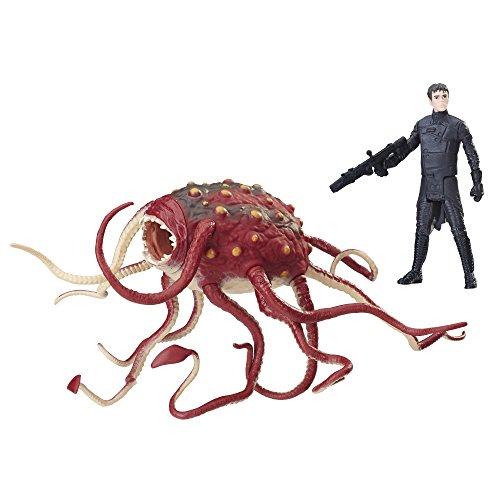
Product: Star Wars Force Link 2.0 Rathtar & Bala-Tik Figure
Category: Toys & Games | Toy Figures & Playsets | Action Figures
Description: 3.75-inch-scale, Star Wars Force Link 2.0-activated Rathtar and Bala-Tik figure.
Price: $13.02
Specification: ProductDimensions:3x11.5x8.8inches|ItemWeight:8.5ounces|ShippingWeight:8.5ounces(Viewshippingratesandpolicies)|DomesticShipping:ItemcanbeshippedwithinU.S.|InternationalShipping:ThisitemcanbeshippedtoselectcountriesoutsideoftheU.S.LearnMore|ASIN:B071GKQX5F|Itemmodelnumber:E1262|Manufacturerrecommendedage:4yearsandup